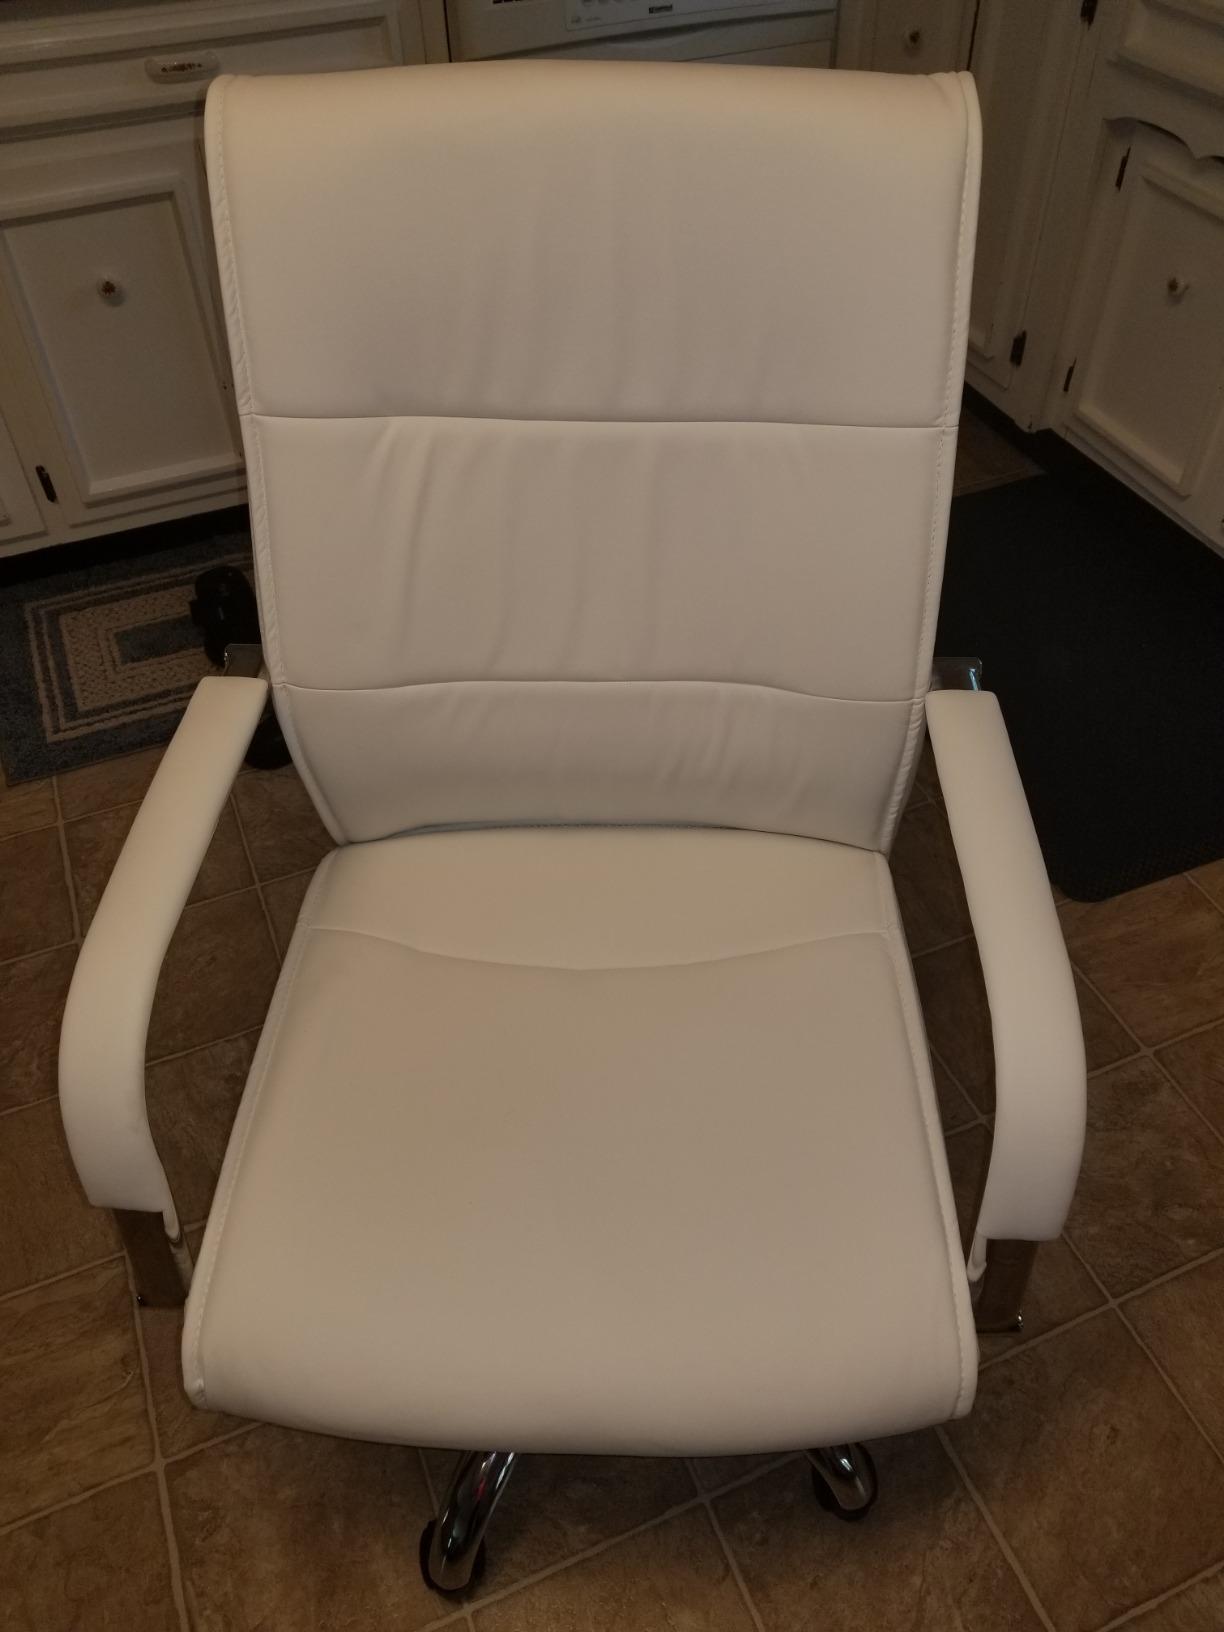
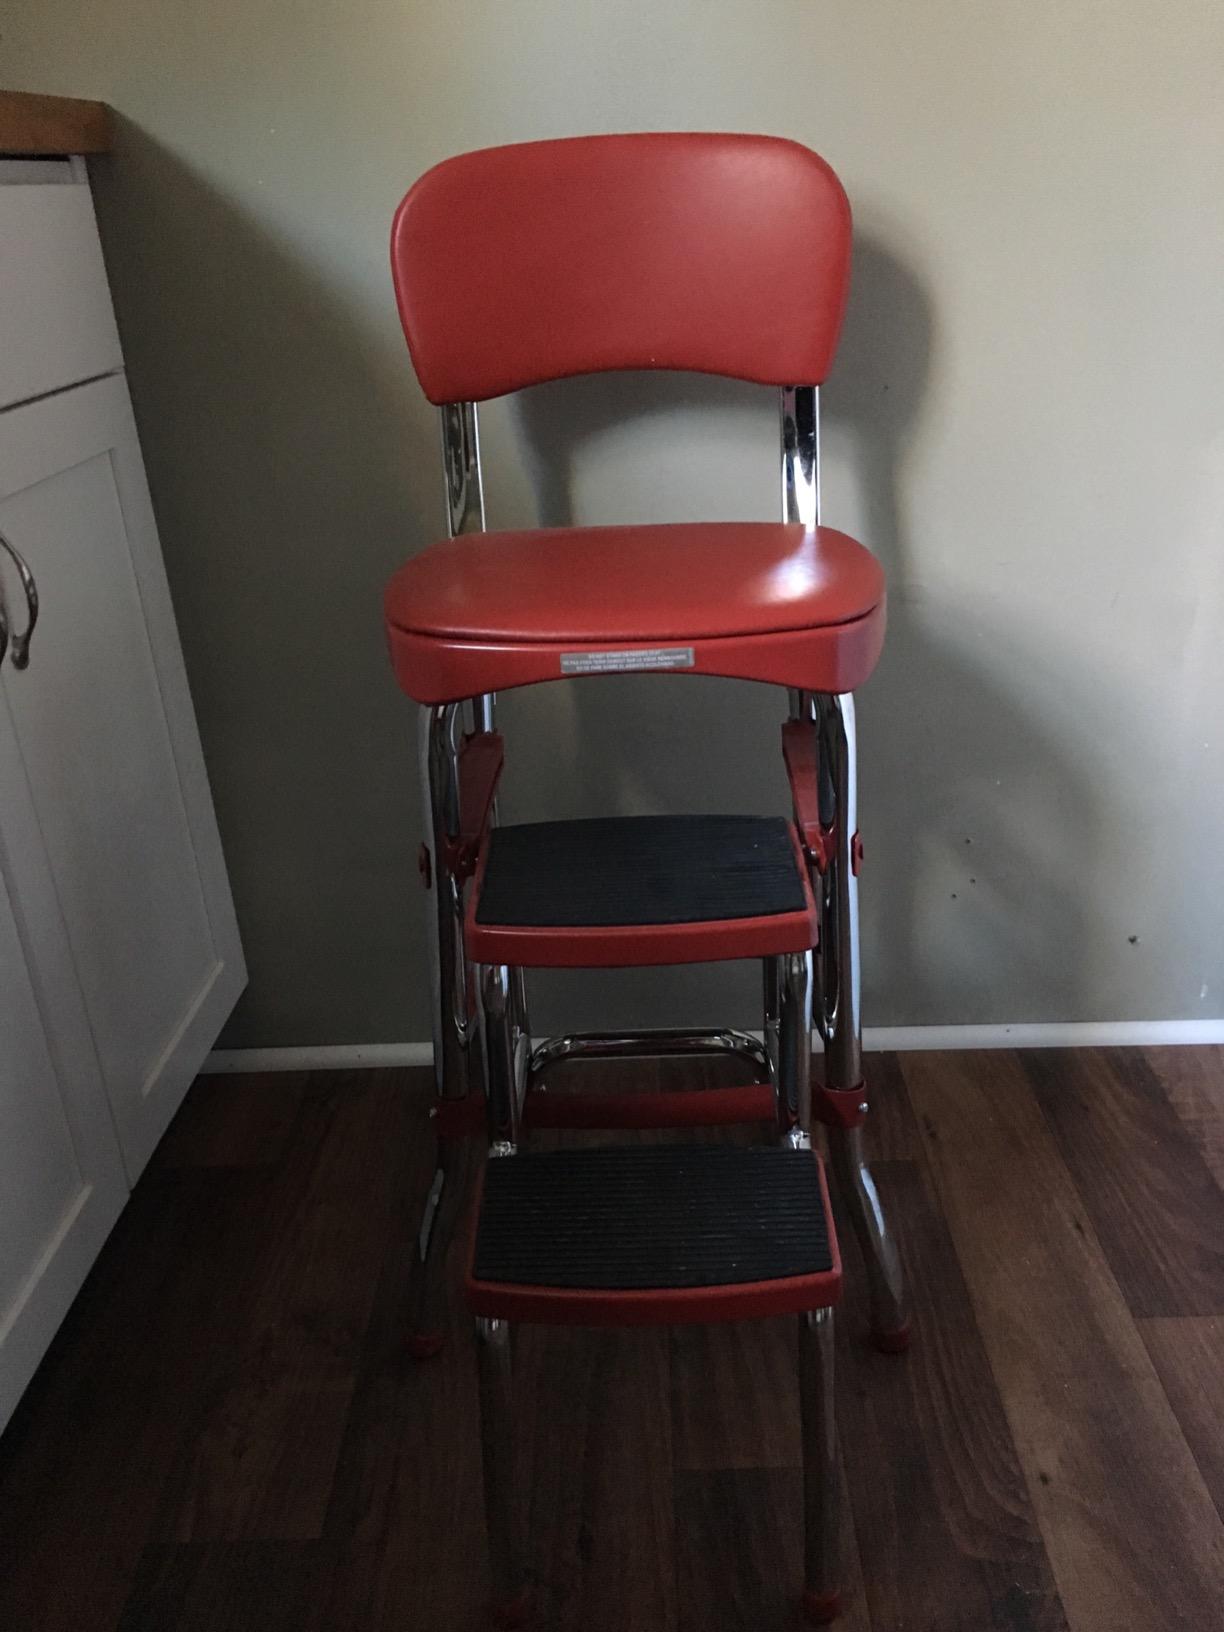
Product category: items_chair
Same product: no